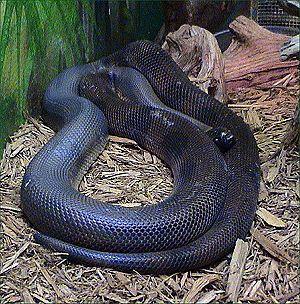
Les Pythonidae sont une famille de serpents constricteurs. Le terme Python regroupe les espèces de cette famille ainsi que l'espèce de la famille des Loxocemidae.
Bothrochilus est un genre de serpents de la famille des Pythonidae.
Bothrochilus boa est une espèce de serpents de la famille des Pythonidae.